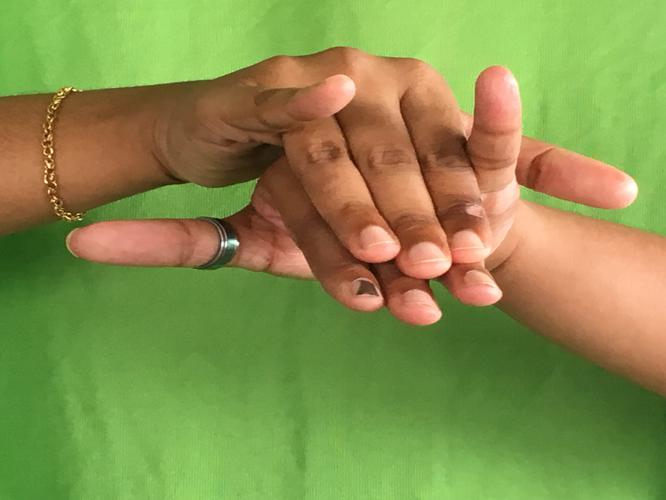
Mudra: Varaha
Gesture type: double_hand